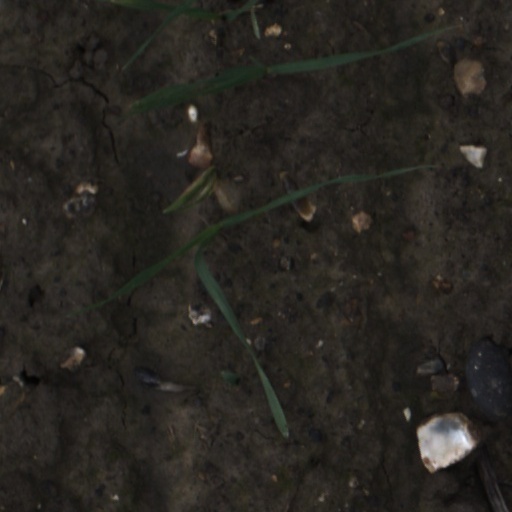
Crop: wheat